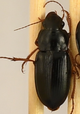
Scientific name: Harpalus paratus
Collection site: North Sterling NEON (STER), plot STER_033